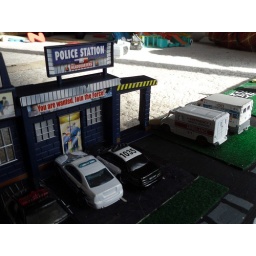
Front view of the home of the Evan City boys in blue.